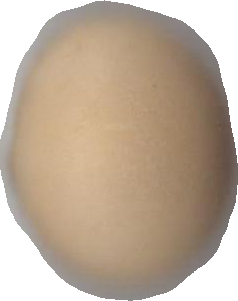
Variety: Grobogan